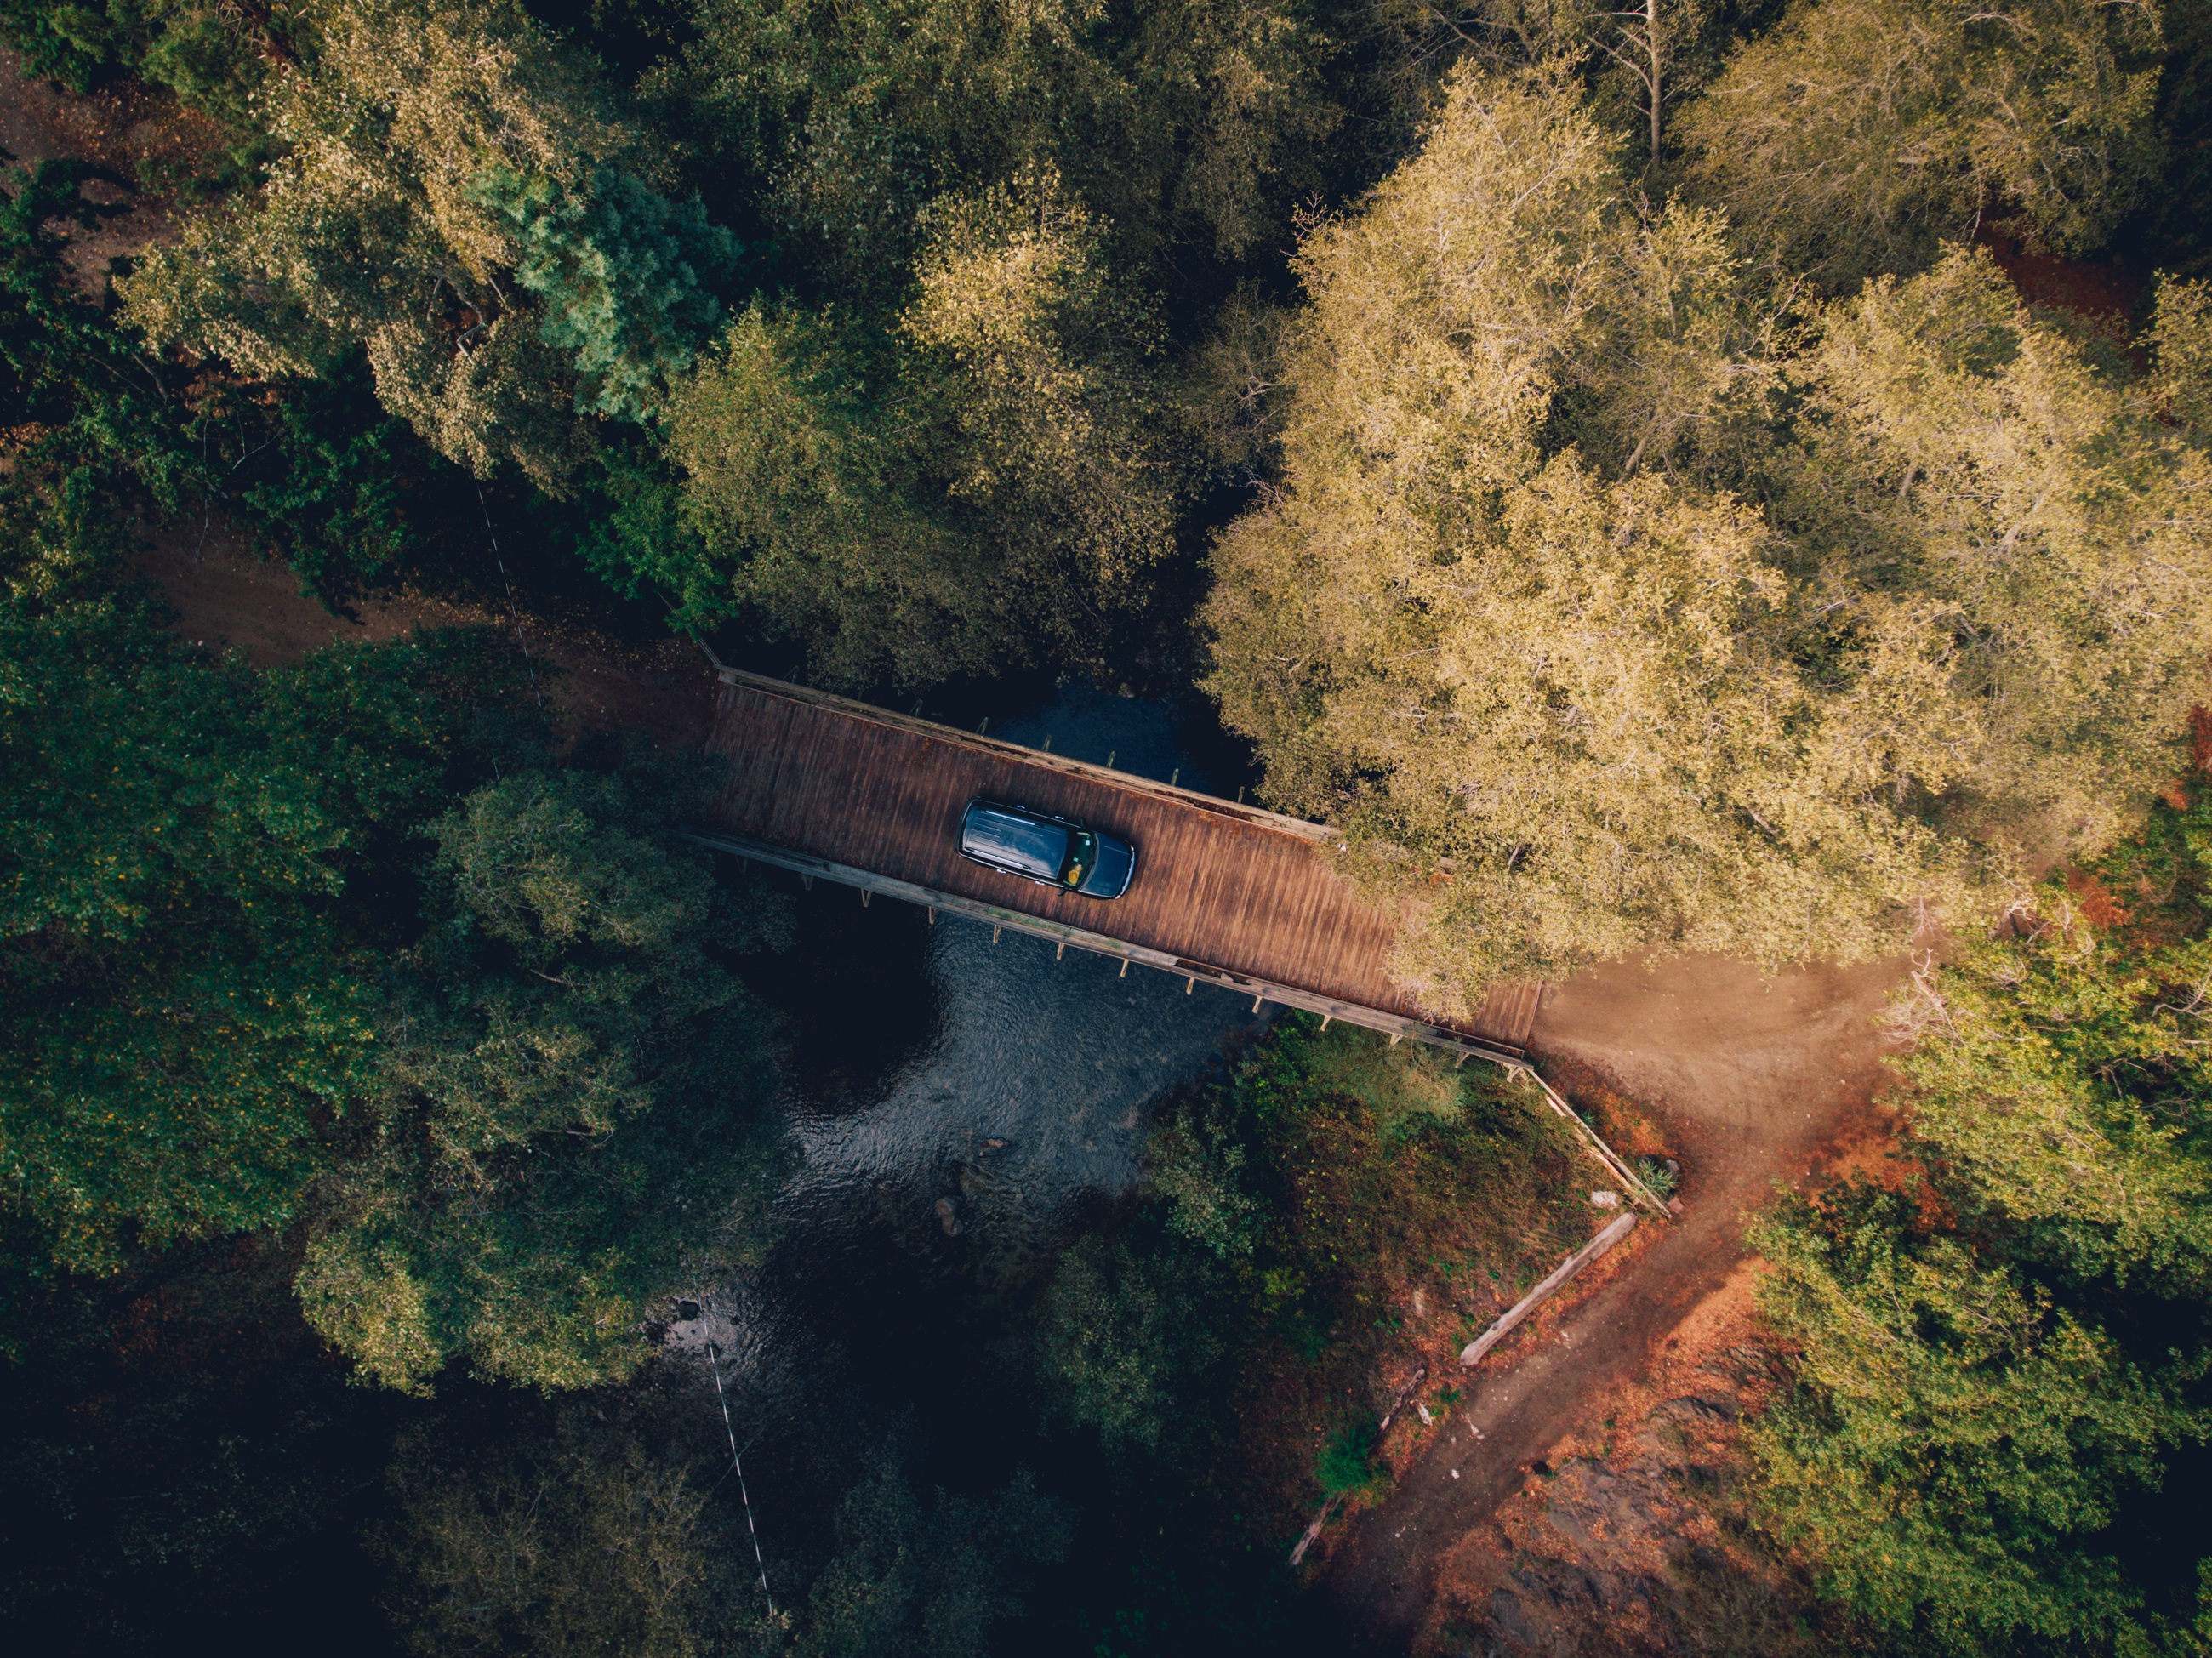
water, nature, river, reflection, reservoir, terrain, waterway, habitat, screenshot, aerial photography